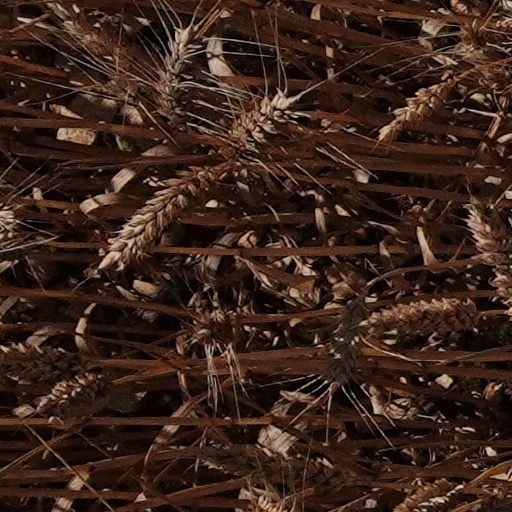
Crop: wheat